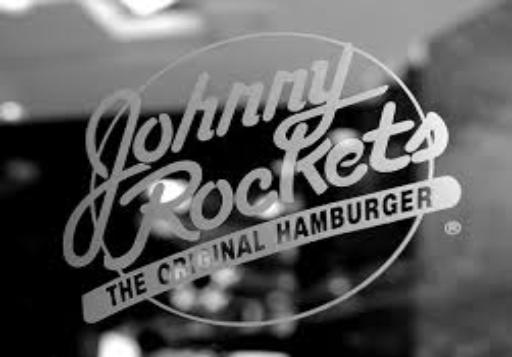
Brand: Johnny Rockets
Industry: Food